Maria Giovanna Fasce

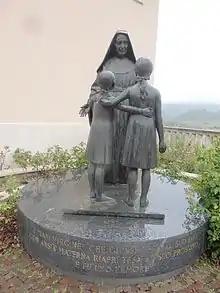
Statue of Maria Giovanna Fasce at the Santuario di Santa Rita in Cascia

Maria Giovanna Fasce was born on 27 December 1881 in Genoa to the middle-class Eugenio Fasce and his second wife Teresa Valente. She had seven siblings and her oldest sibling was Luigia. Her relations dubbed her as "Marietta". Her mother died in 1889 which prompted her oldest sister Luigia to take care of Fasce.